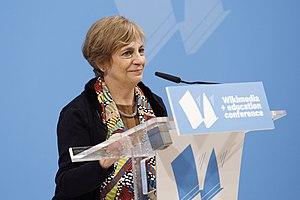
Miren Azkarate Villar, née le 27 novembre 1955 à Saint-Sébastien, est une philologue, écrivain, politicienne et académicienne basque espagnole de langue basque et espagnole. En 1992, Miren Azkarate est la première femme à être membre de l'Euskaltzaindia ou Académie de la langue basque.